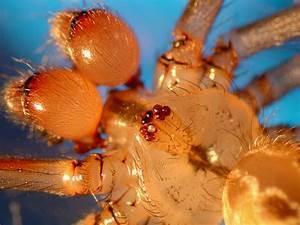
spider